Sgt. Pepper's Lonely Hearts Club Band

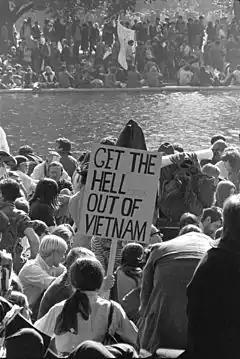
The album resonated with Vietnam War protestors at the 1967 "March on the Pentagon".

Pop artists Peter Blake and Jann Haworth designed the album cover for "Sgt. Pepper". Blake recalled of the concept: "I offered the idea that if they had just played a concert in the park, the cover could be a photograph of the group just after the concert with the crowd who had just watched the concert, watching them." He added, "If we did this by using cardboard cut-outs, it could be a magical crowd of whomever they wanted." According to McCartney, he himself provided the ink drawing on which Blake and Haworth based the design. The cover was art-directed by Robert Fraser and photographed by Michael Cooper.